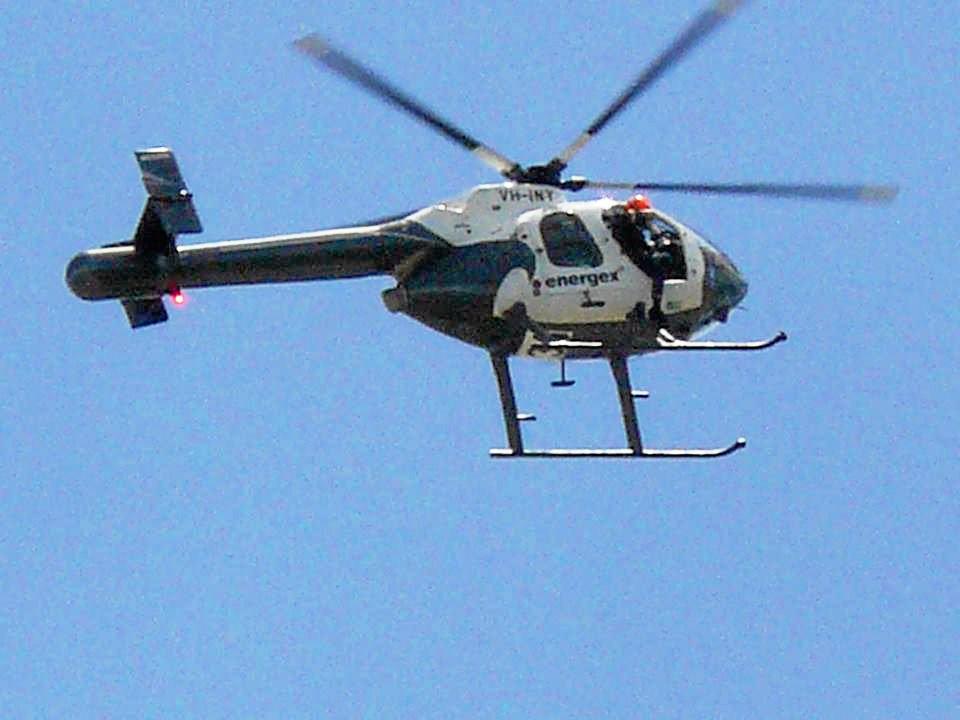
Vehicle type: Planes